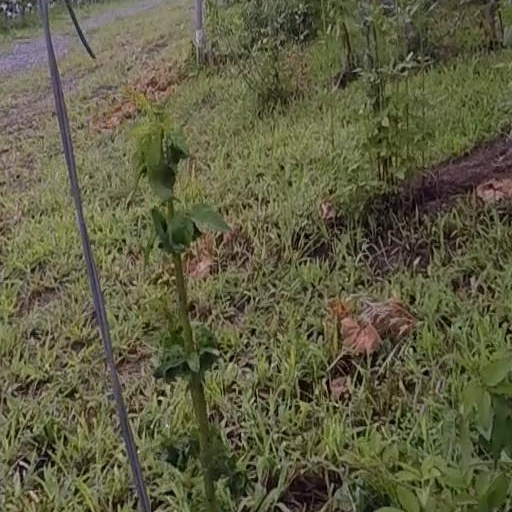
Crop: grape